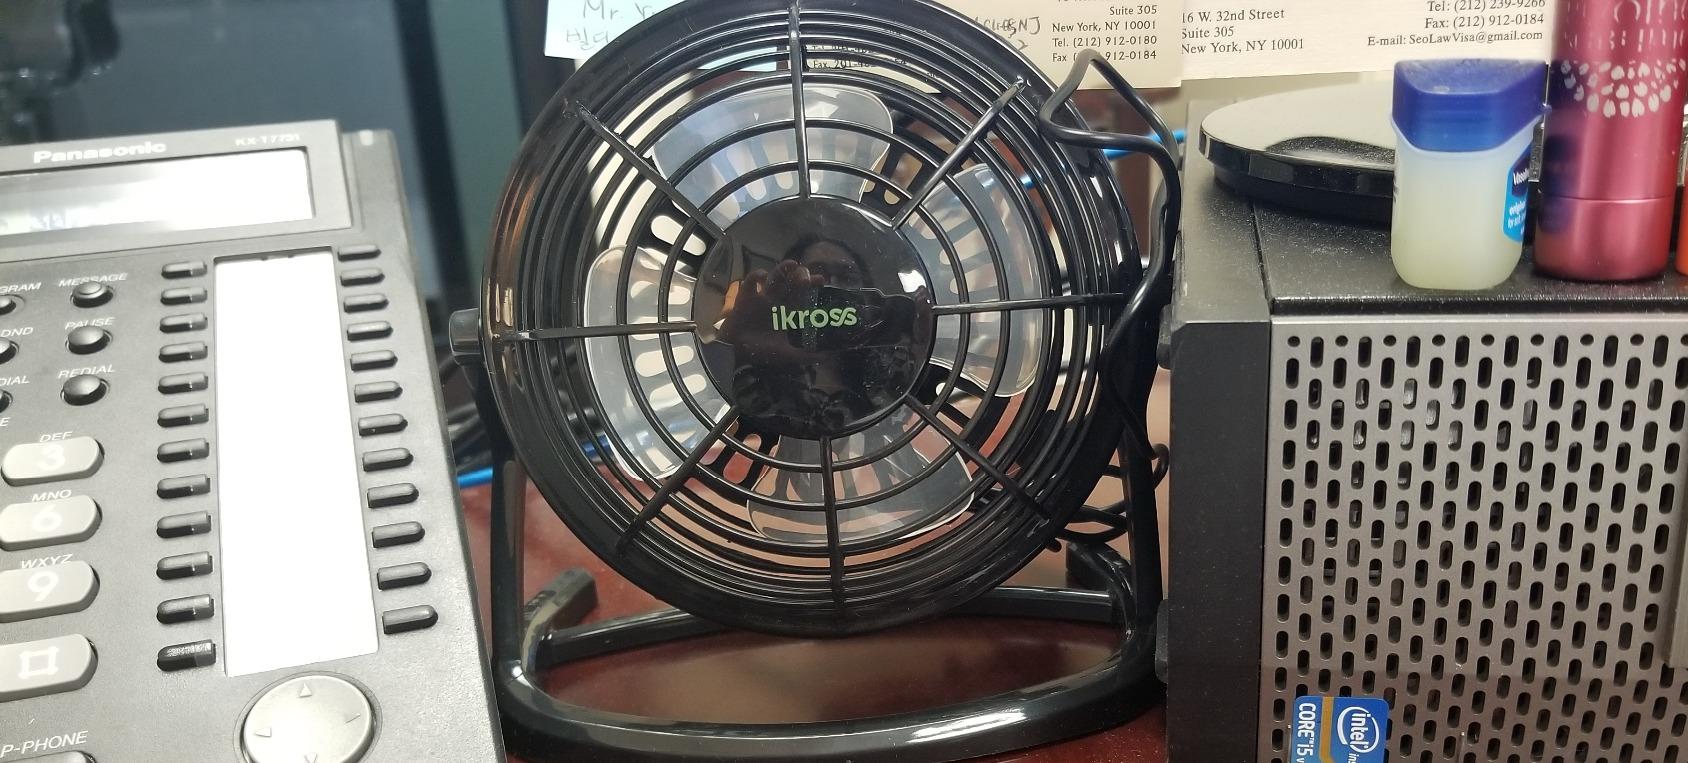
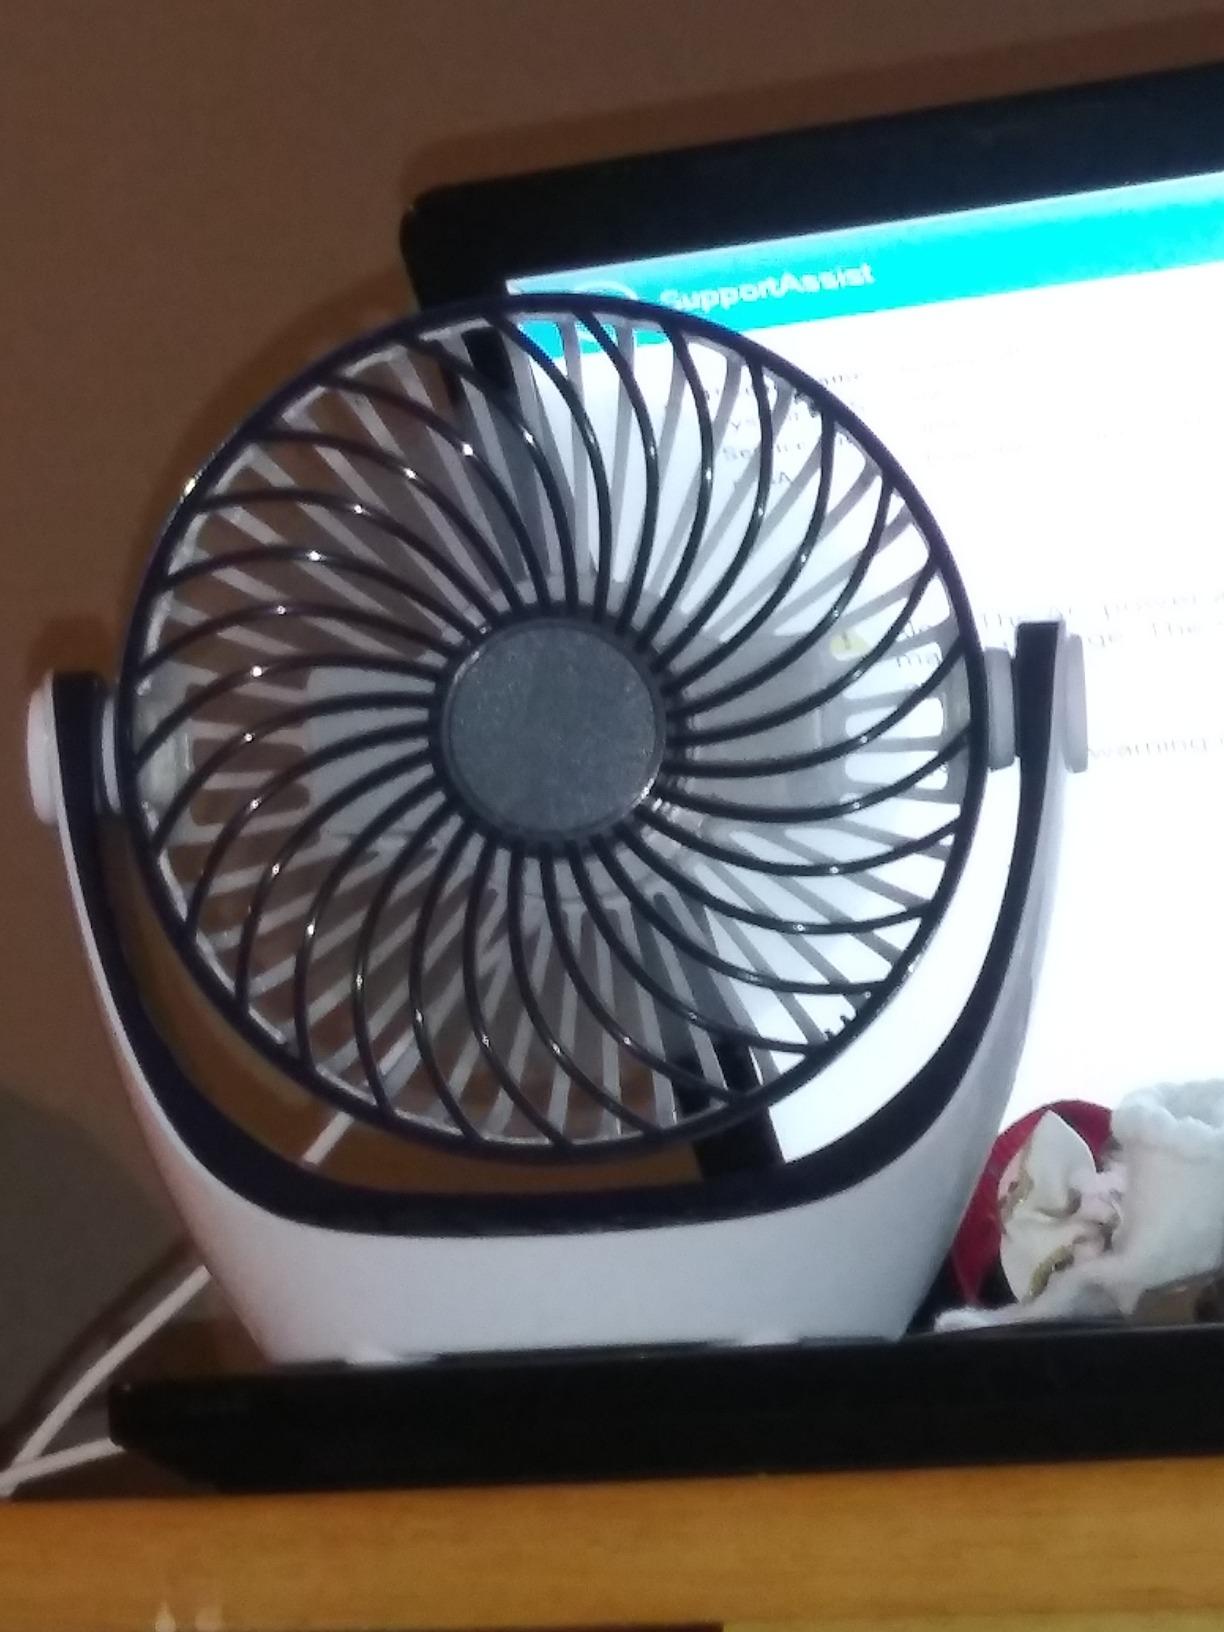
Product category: fan
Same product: no